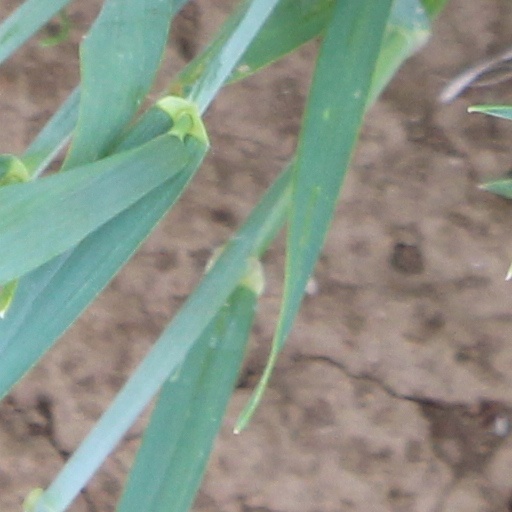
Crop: wheat